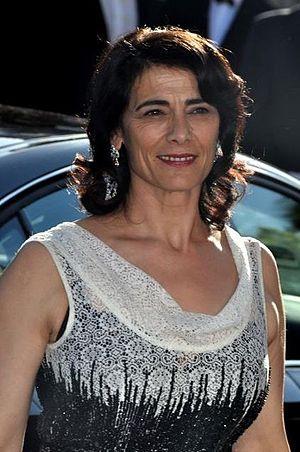
Hiam Abbas au festival de Cannes
Le Festival international du film de Marrakech Marrakech International Film Festival, المهرجان الدولي للفيلم بمراكش, ⴰⵏⵎⵓⴳⴳⴰⵔ ⴰⴳⵔⴰⵖⵍⴰⵏ ⵏ ⵍⴼⵉⵍⵎ ⴳ ⵎⵕⵕⴰⴽⵛ, fondé en 2001, est la principale manifestation consacrée au 7ᵉ art au Maroc.
Succession est une série télévisée américaine créée par Jesse Armstrong et diffusée depuis le 3 juin 2018 sur HBO.
Hiam Abbass est une actrice, directrice d'acteurs, réalisatrice, productrice, écrivaine, scénariste et photographe arabe israélienne née le 1ᵉʳ décembre 1960 dans le village galiléen de Deir Hanna, en Palestine.